Max Planck Institute for Solar System Research

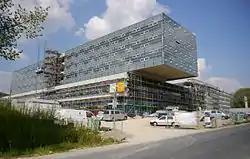
New Institute building in Göttingen, built in 2013 and occupied in 2014

MPS is a part of the Max Planck Society, which operates 80 research facilities in Germany.